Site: brandenburg
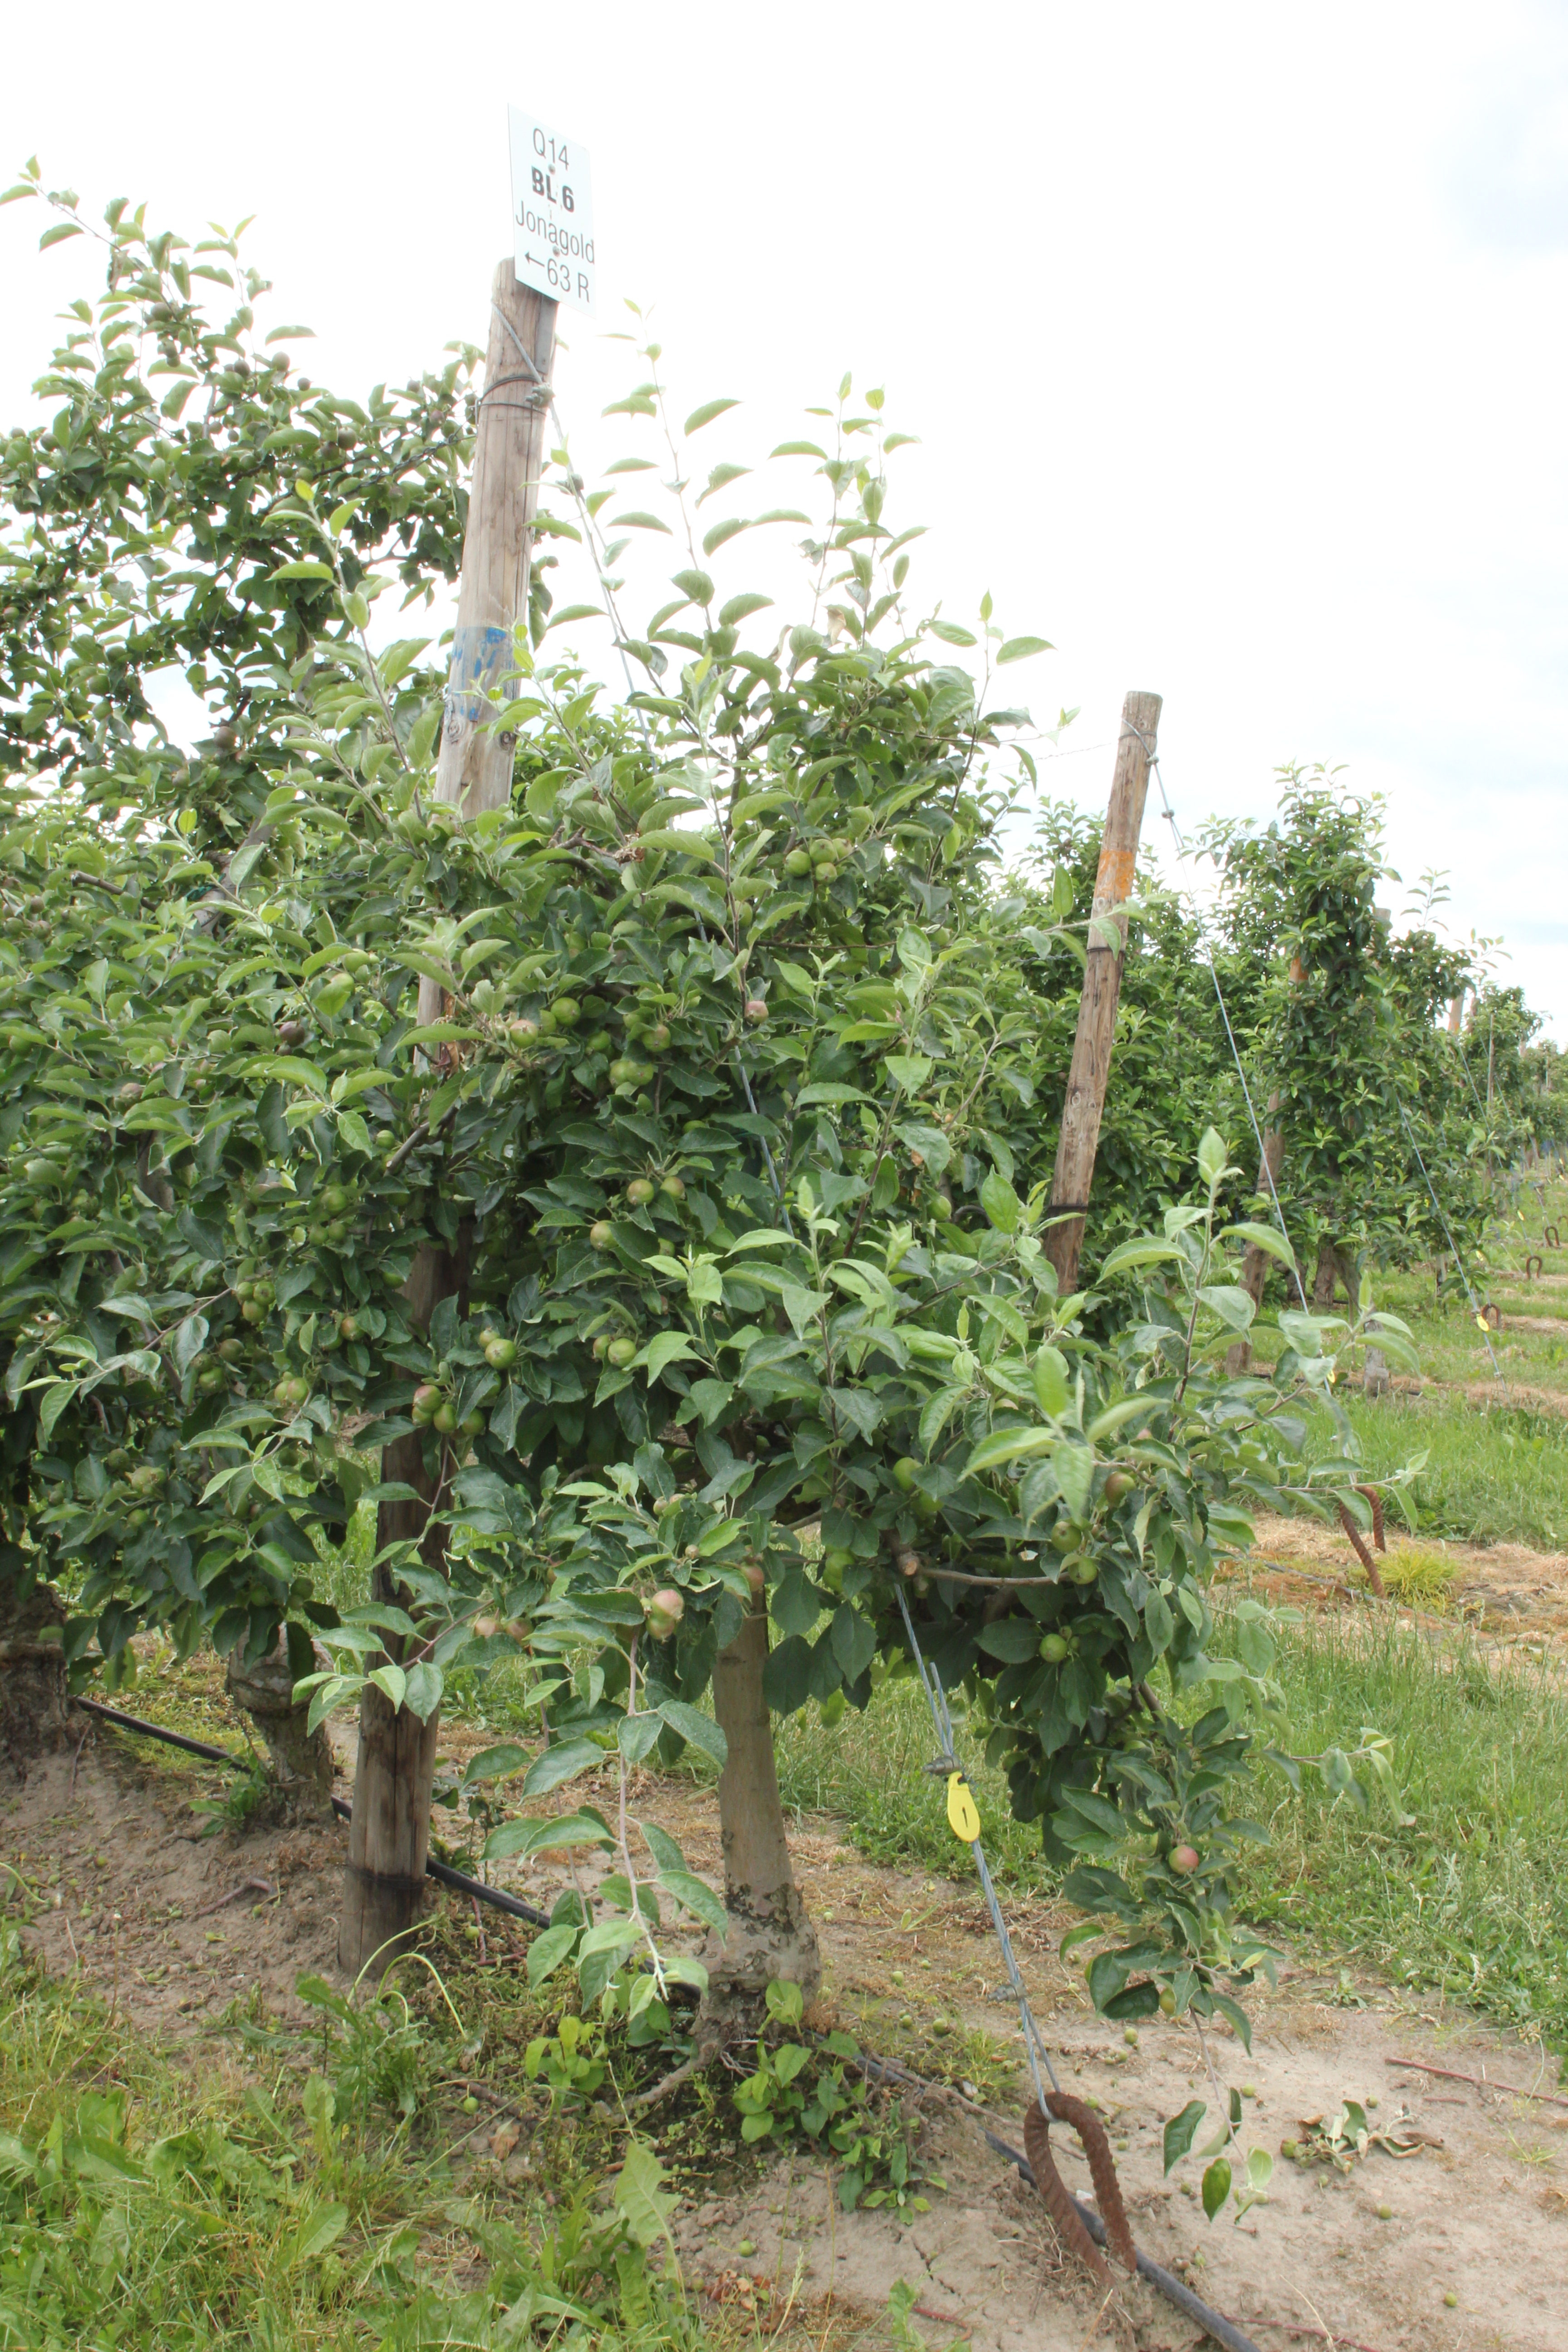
Growth stage (BBCH 73): Development of fruit